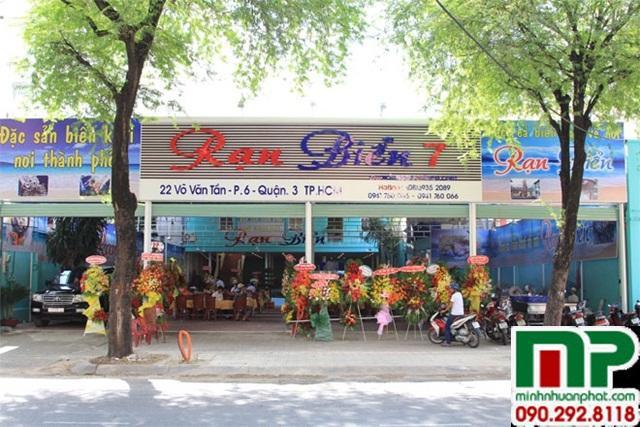
có nhiều lẵng hoa được đặt ở trước cửa hàng